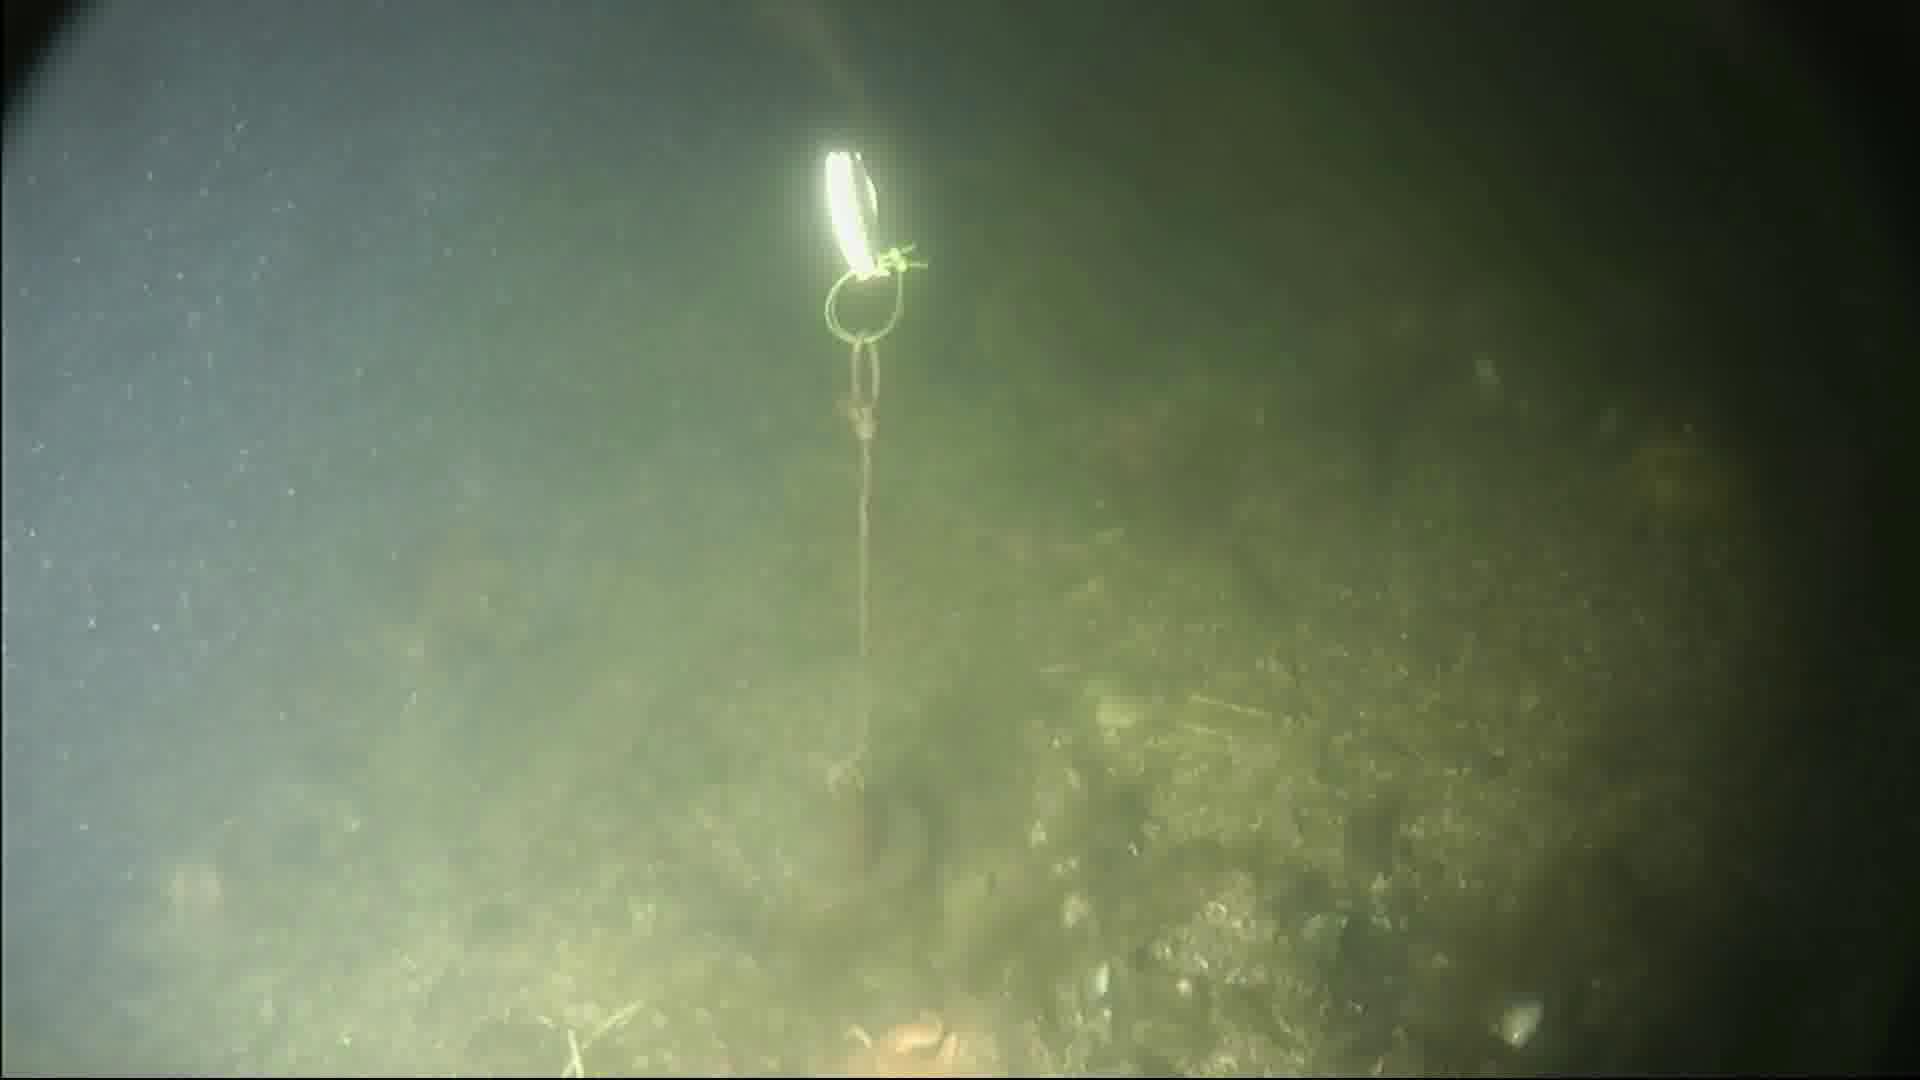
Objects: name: fish
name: starfish
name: crab